History of women in the Italian Resistance

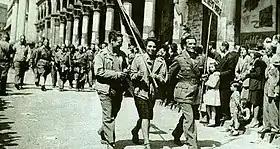
Partisans parade through the streets of Milan immediately after the Liberation. In the center, with the Italian tricolour flag, is Eva Colombo.

The history of women in the Italian Resistance plays a key role for the partisan movement in the fight against fascism during World War II. They fought to regain their country's freedom and justice by holding functions of primary importance.